Idar Forest

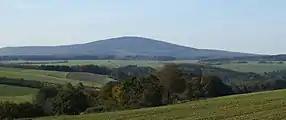
The Idarkopf, one of the low mountains in the Idar Forest

The Idar Forest (German: "Idarwald", Celtic: ""id ar"" - hill forest above the land) is part of the Hunsrück low mountain range in the German federal state of Rhineland-Palatinate, Germany.